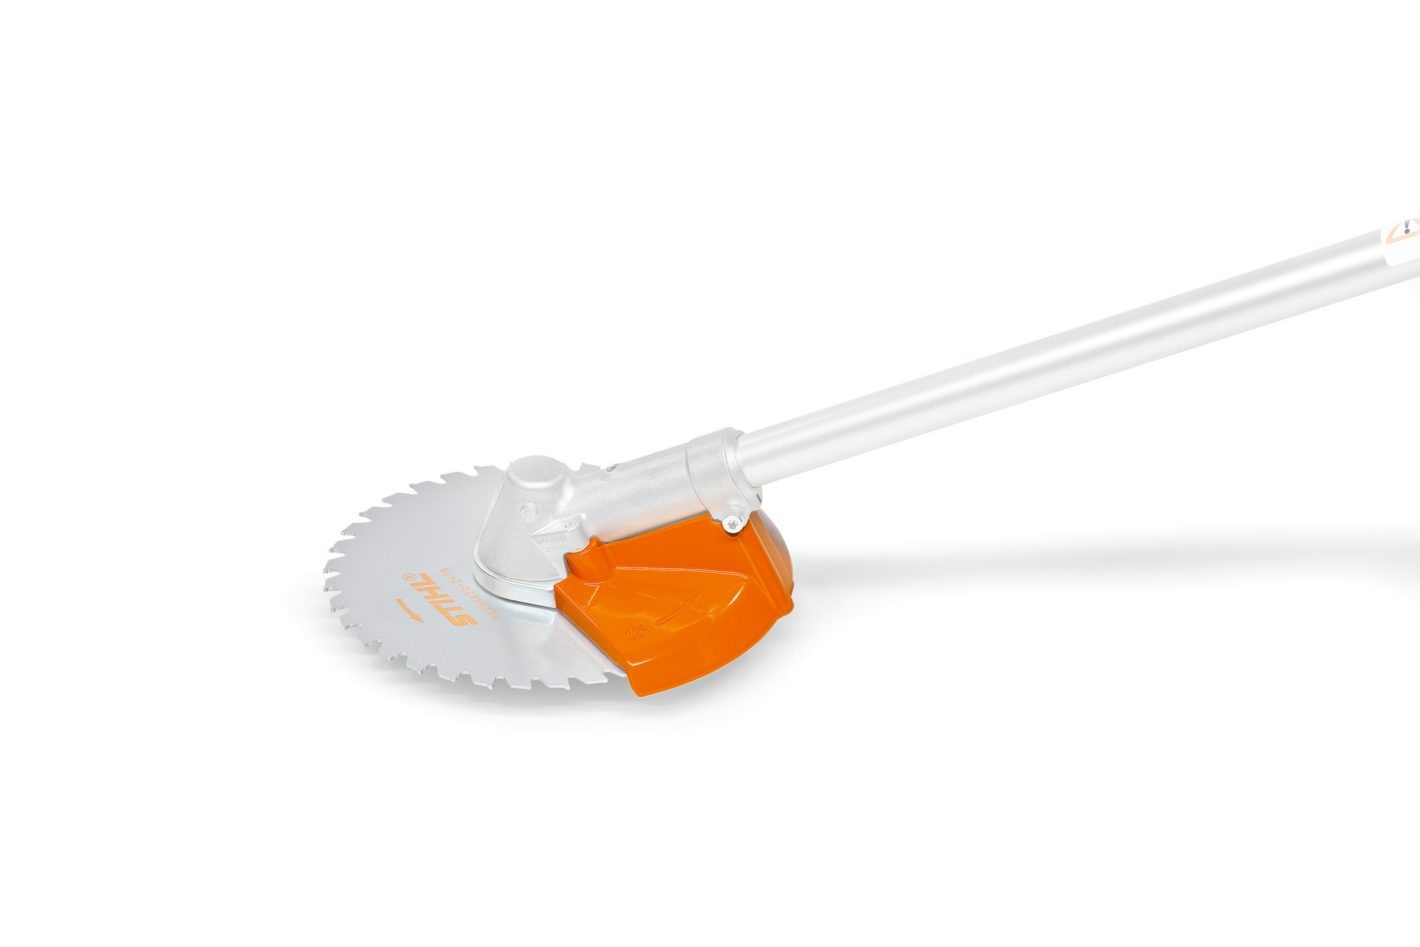
Protector de disco cortahierbas Ø 250 STIHL
Descubre la revolucionaria Guarda Protectora STIHL Disco Resguardador Ø 250 , el complemento esencial para tu cortahierbas STIHL. Diseñada meticulosamente para ofrecer una seguridad insuperable , este protector de disco es el aliado perfecto para mantenimientos de áreas verdes con una eficacia y protección que solo STIHL puede garantizar. La robustez del material empleado en la construcción de este protector asegura una durabilidad excepcional y resistencia a impactos, mientras su diseño ergonómico permite un manejo cómodo y una instalación sencilla. La Guarda Protectora STIHL Disco Resguardador Ø 250 se ajusta perfectamente, evitando así accidentes y prolongando la vida útil de las cuchillas. No permitas que el trabajo pesado afecte tu seguridad o el rendimiento de tu equipo. Con STIHL, disfrutarás de una experiencia de corte profesional con la máxima protección.
Brand: Stihl
Category: Home & Garden > Lawn & Garden > Outdoor Power Equipment Accessories > Weed Trimmer Accessories